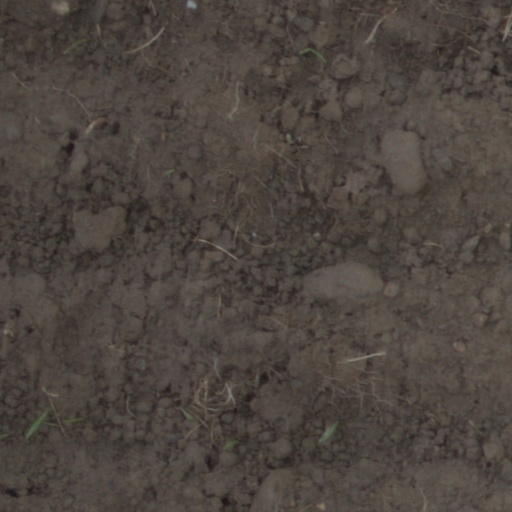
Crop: wheat